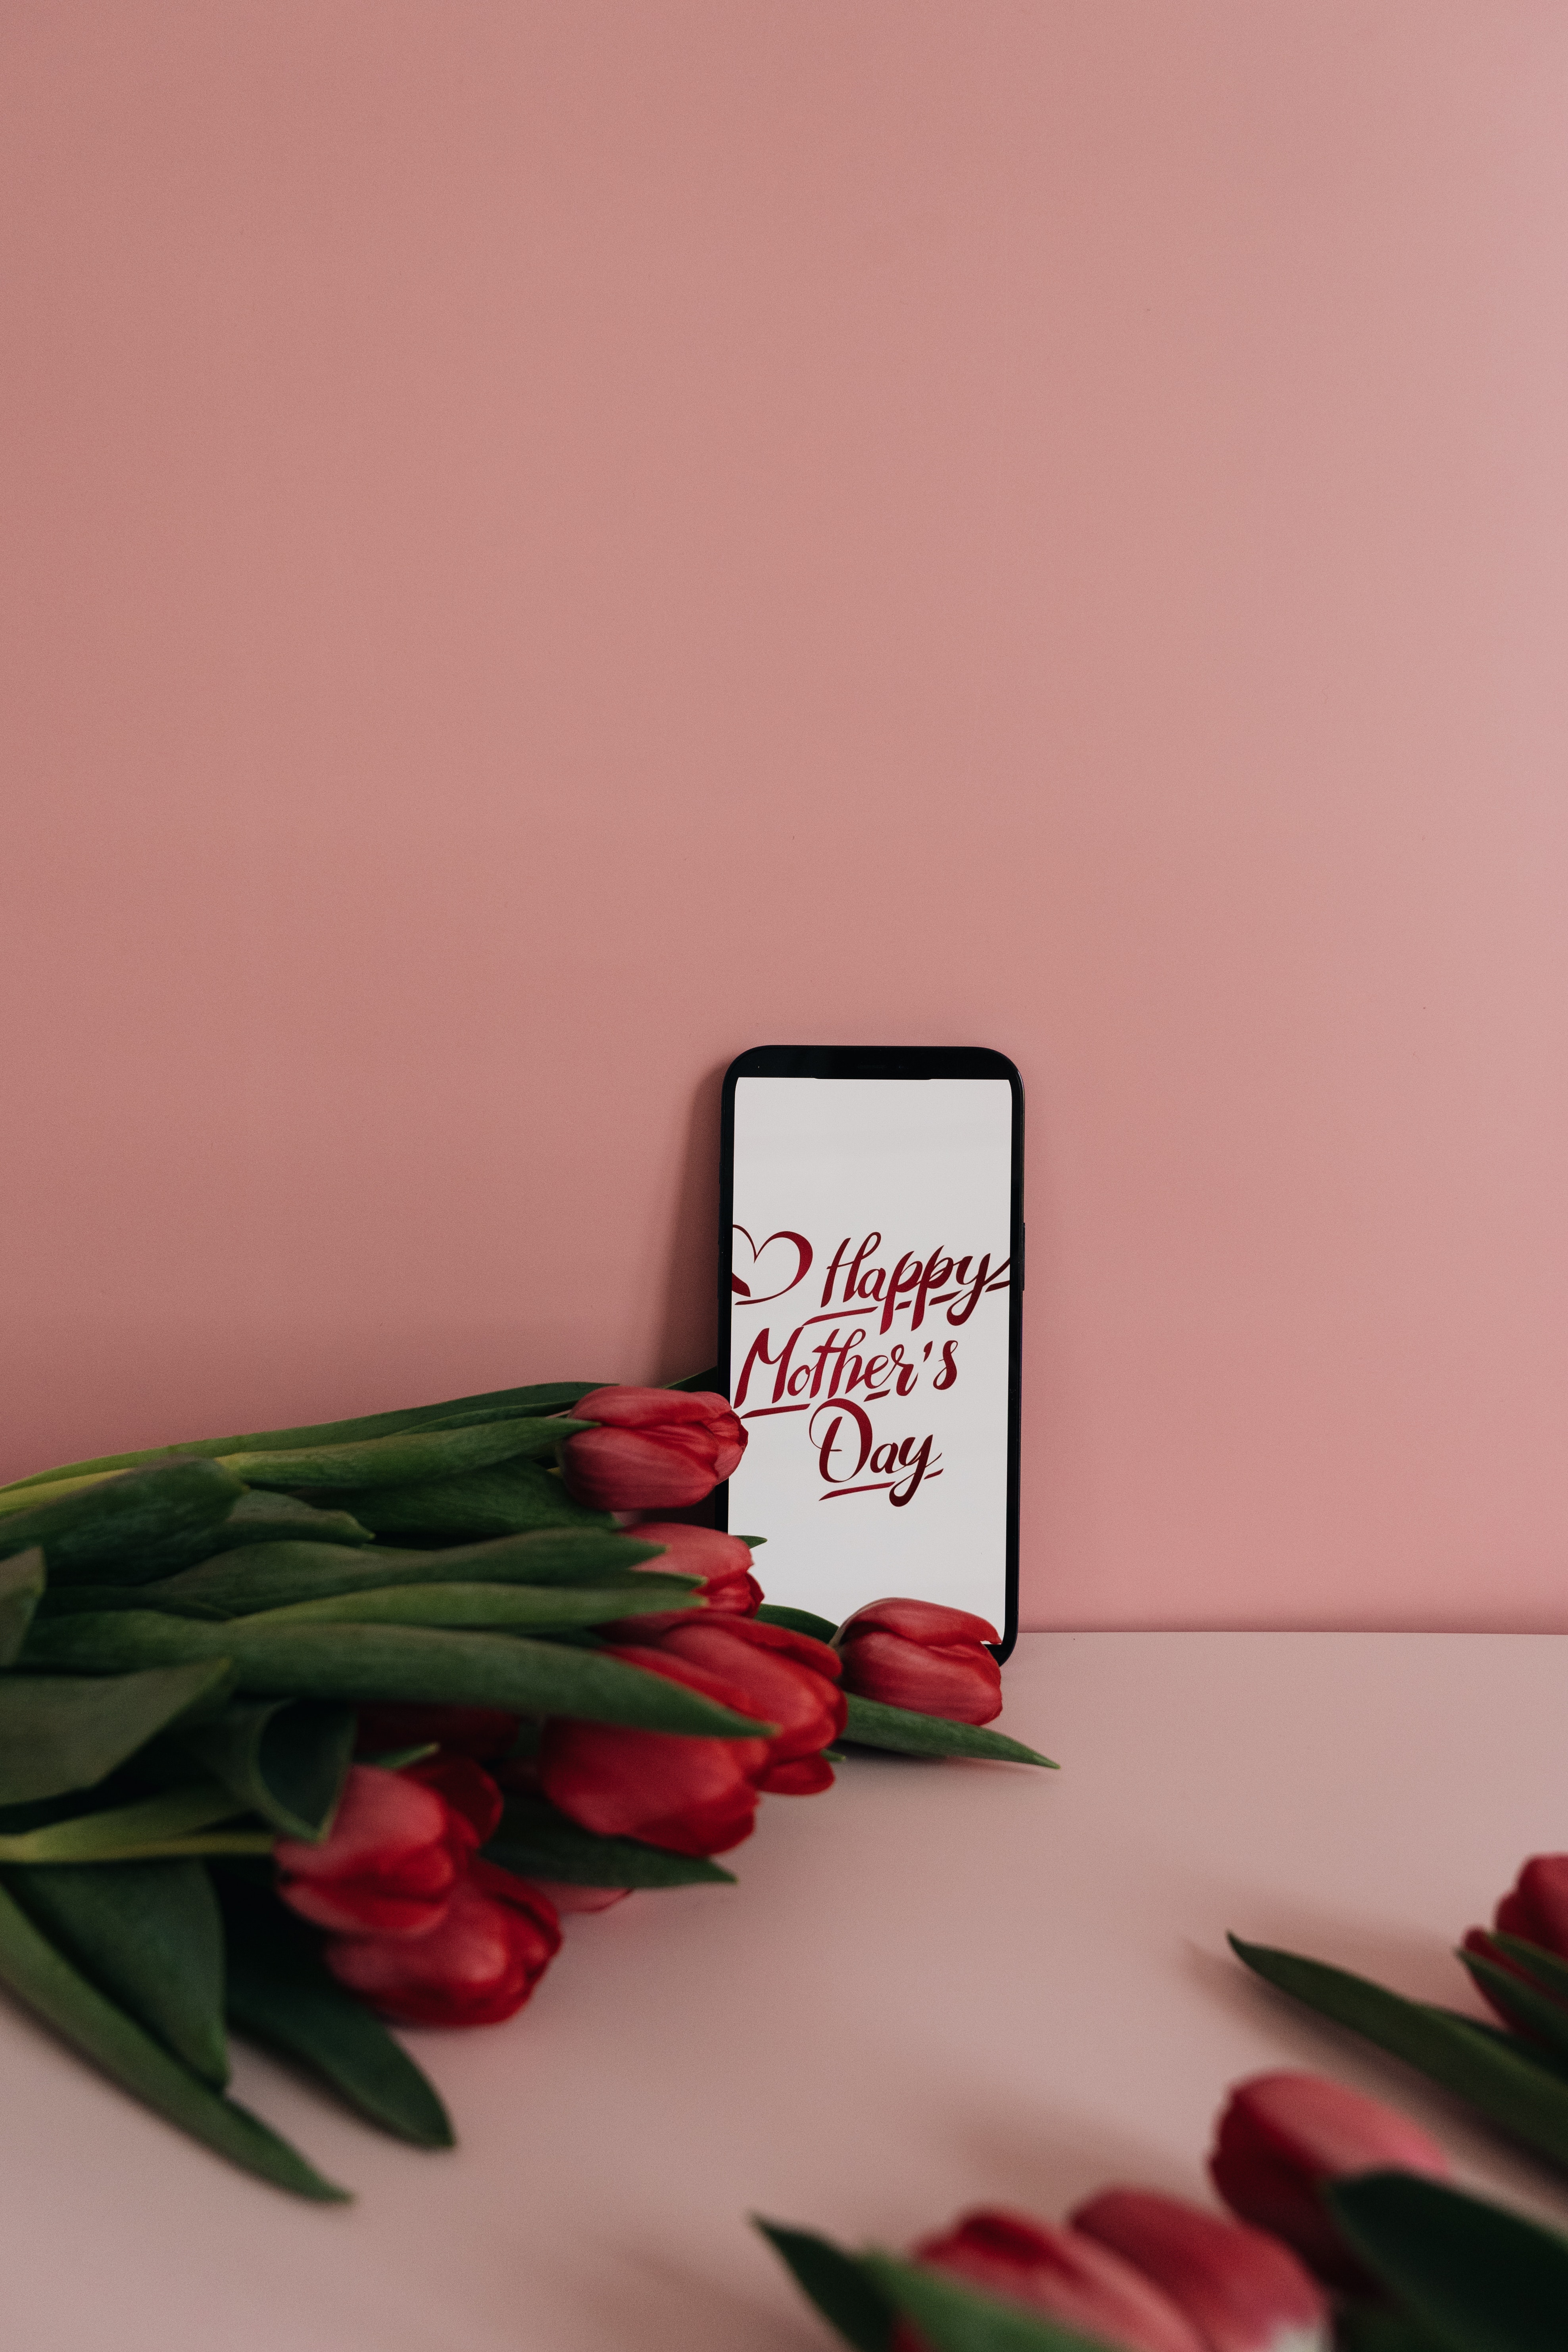
Happy mother day, flower, plant, textile, petal, pink, rectangle, ingredient, flower arranging, magenta, wedding ceremony supply, artificial flower, font, bouquet, flowering plant, sweetness, event, rose family, floral design, cut flowers, rose, carmine, garden roses, peach, rose order, room, paper, floristry, Hybrid tea rose, still life, still life photography, heart, floribunda, interior design, tableware, coquelicot, plant stem, home accessories, linens, paper product, love, centrepiece, macro photography, dessert